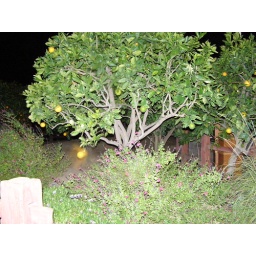
orange trees in Disney